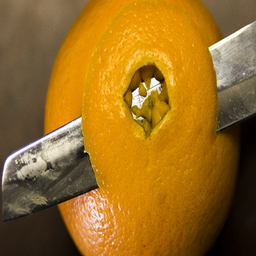
Label: Orange